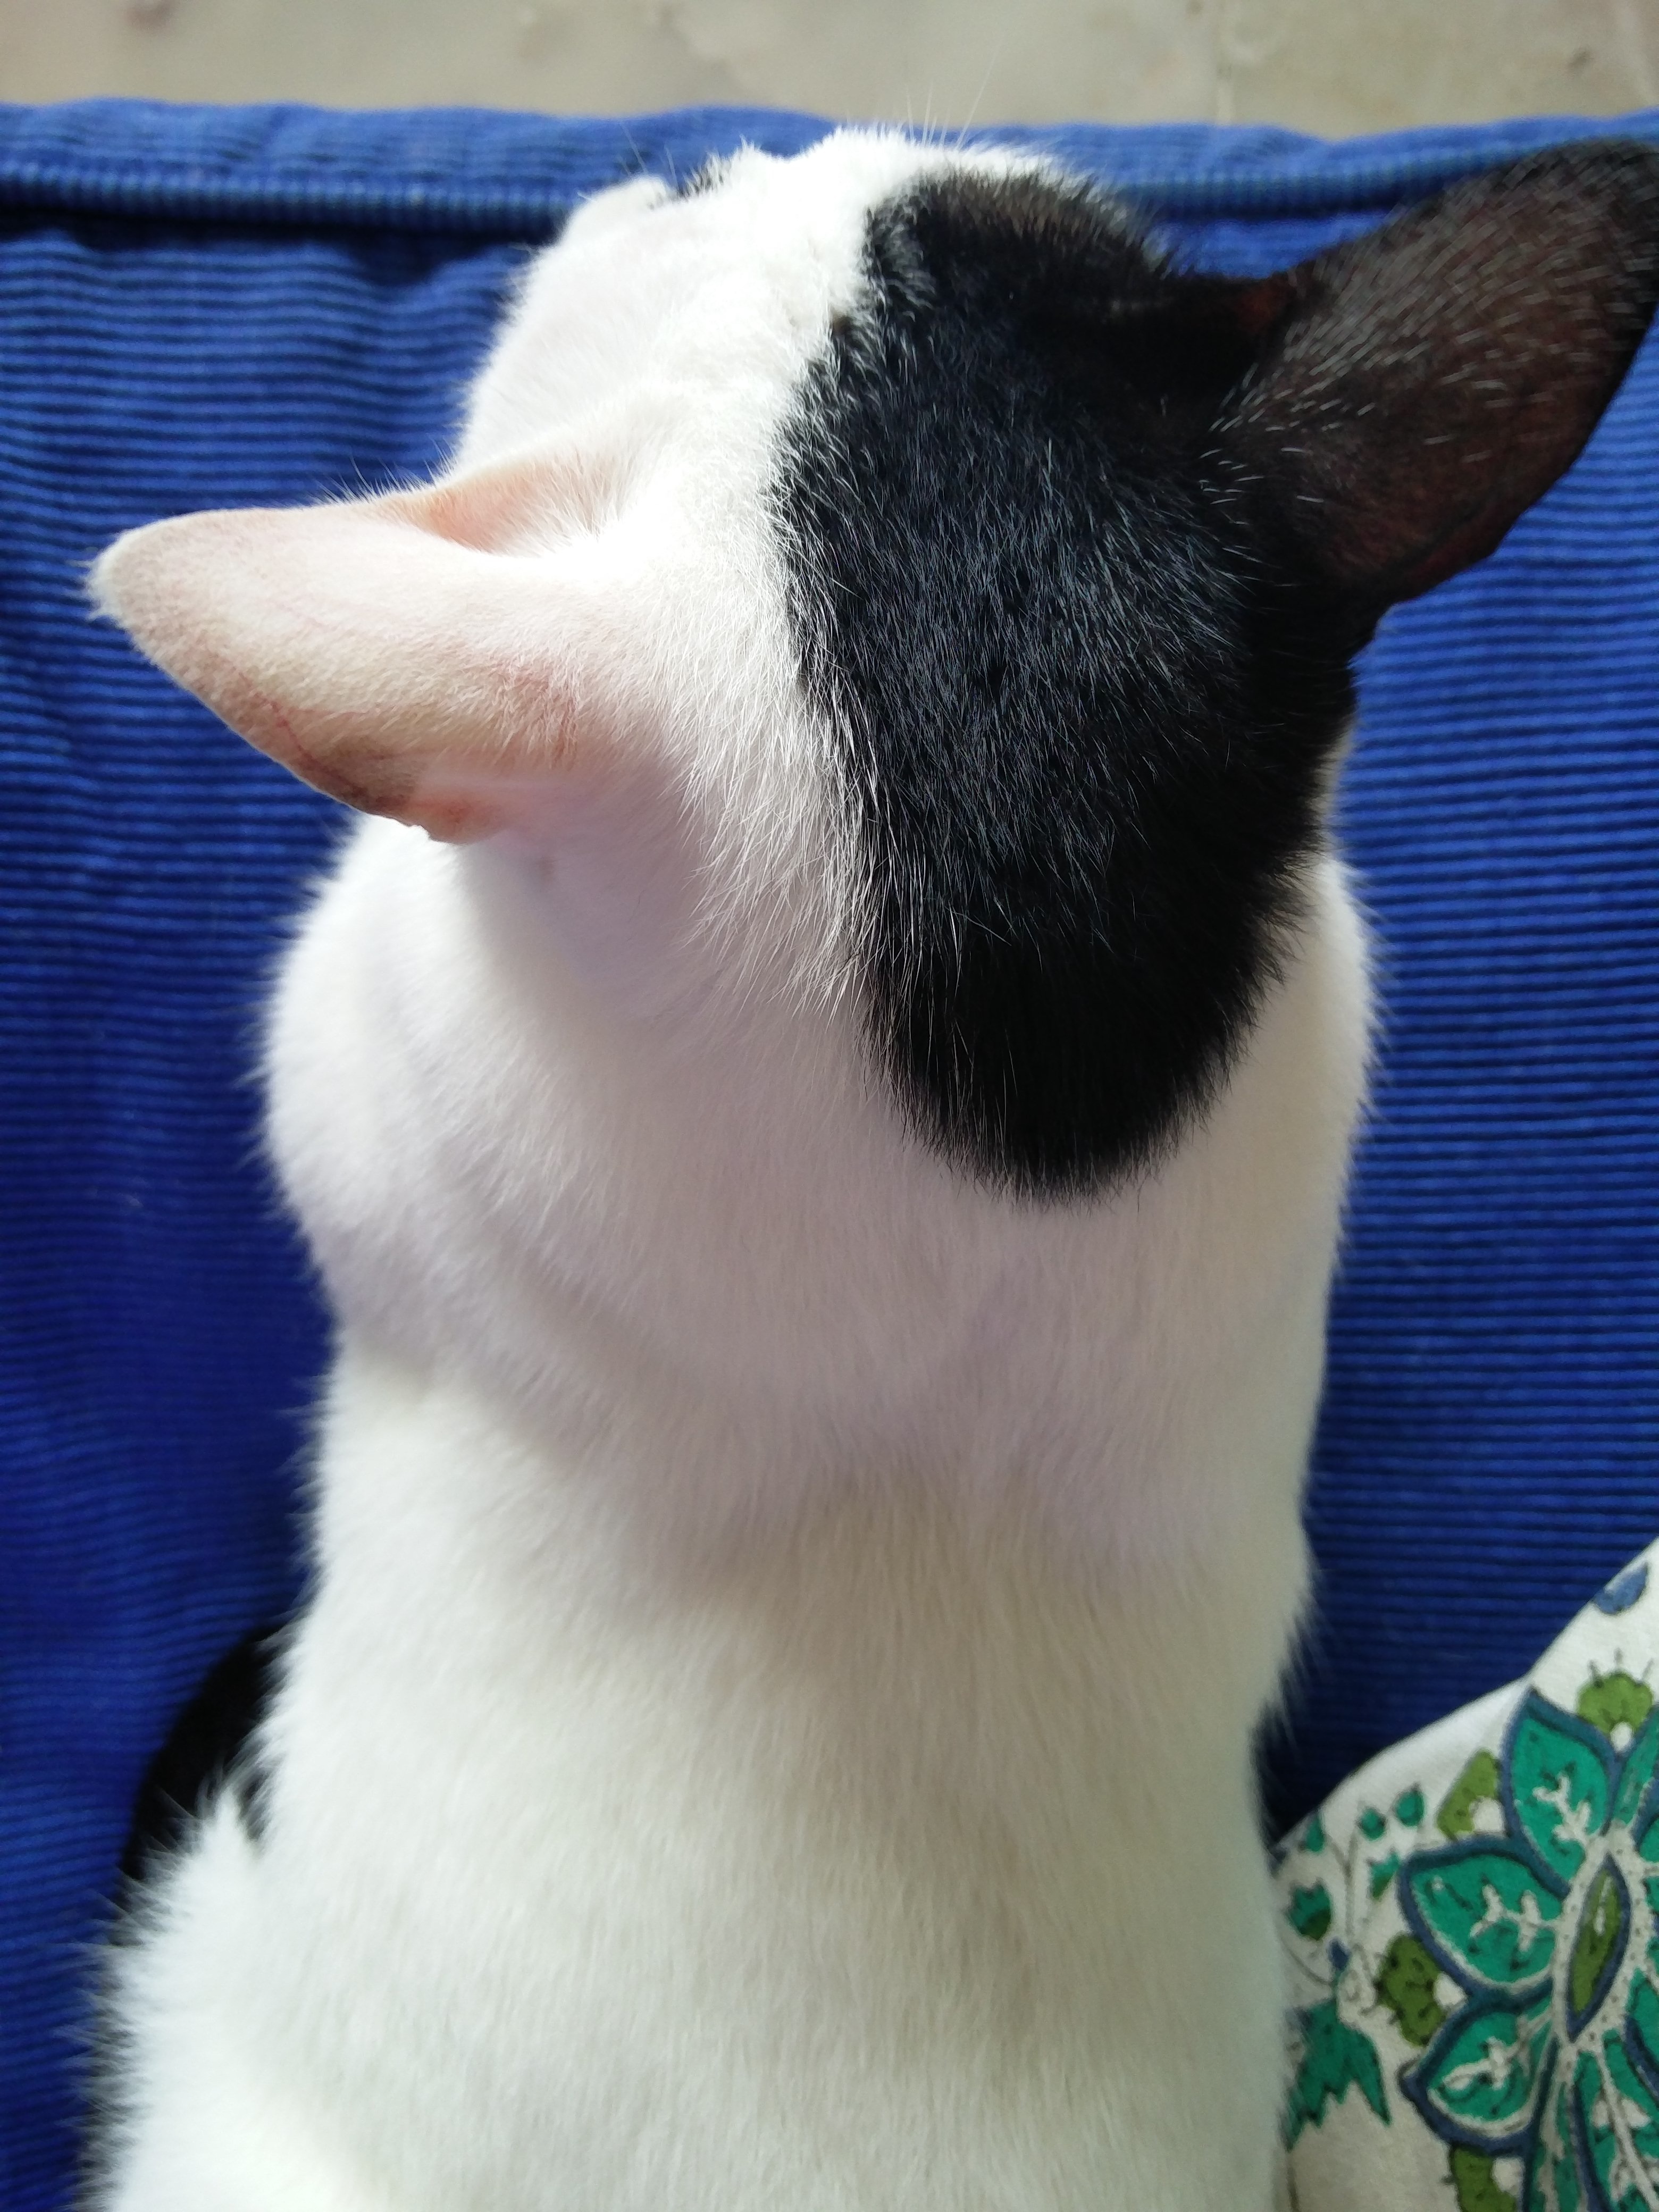
puppy, dog, cat, mammal, nose, vertebrate, siberian husky, dog like mammal, dog breed group